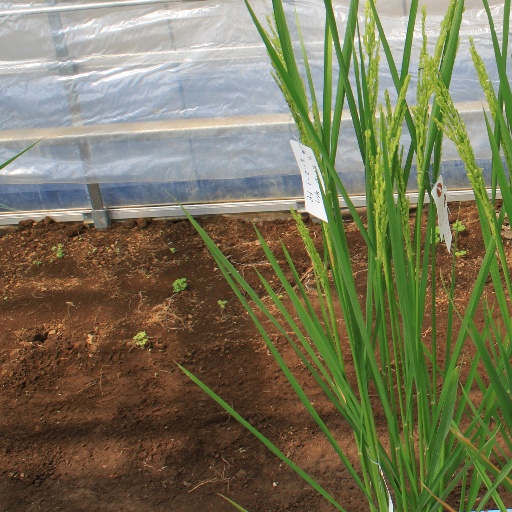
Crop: rice